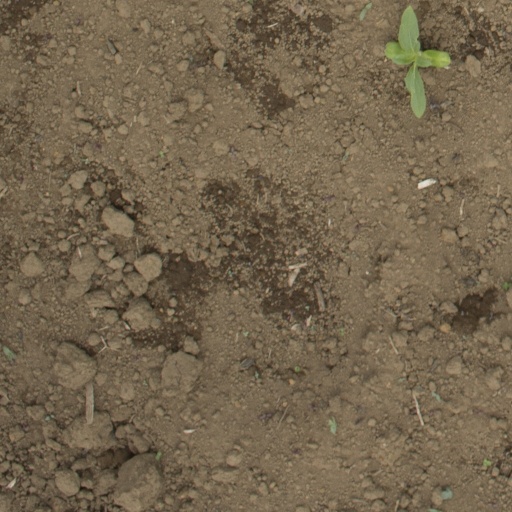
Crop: Jerusalem artichoke